Governor Henry Lippitt House

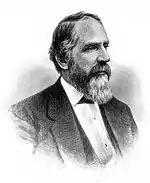
Henry Lippitt

The house was built in 1865 by Governor Henry Lippitt and was loosely based upon a design by Russell Warren. Lippitt descendants lived in the house until the 1970s.